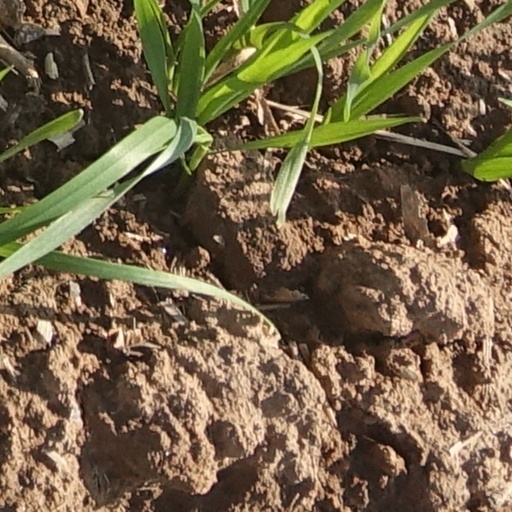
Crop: wheat